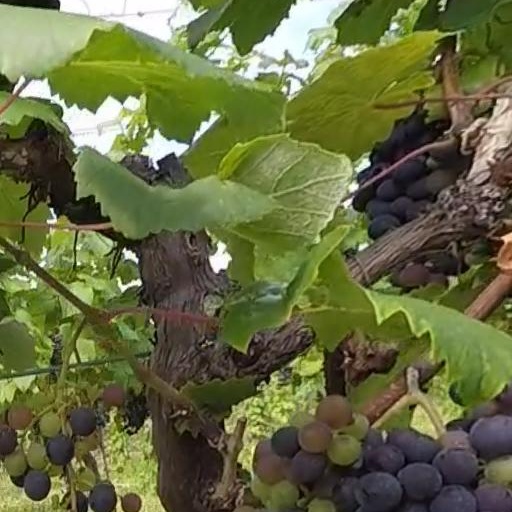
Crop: grape